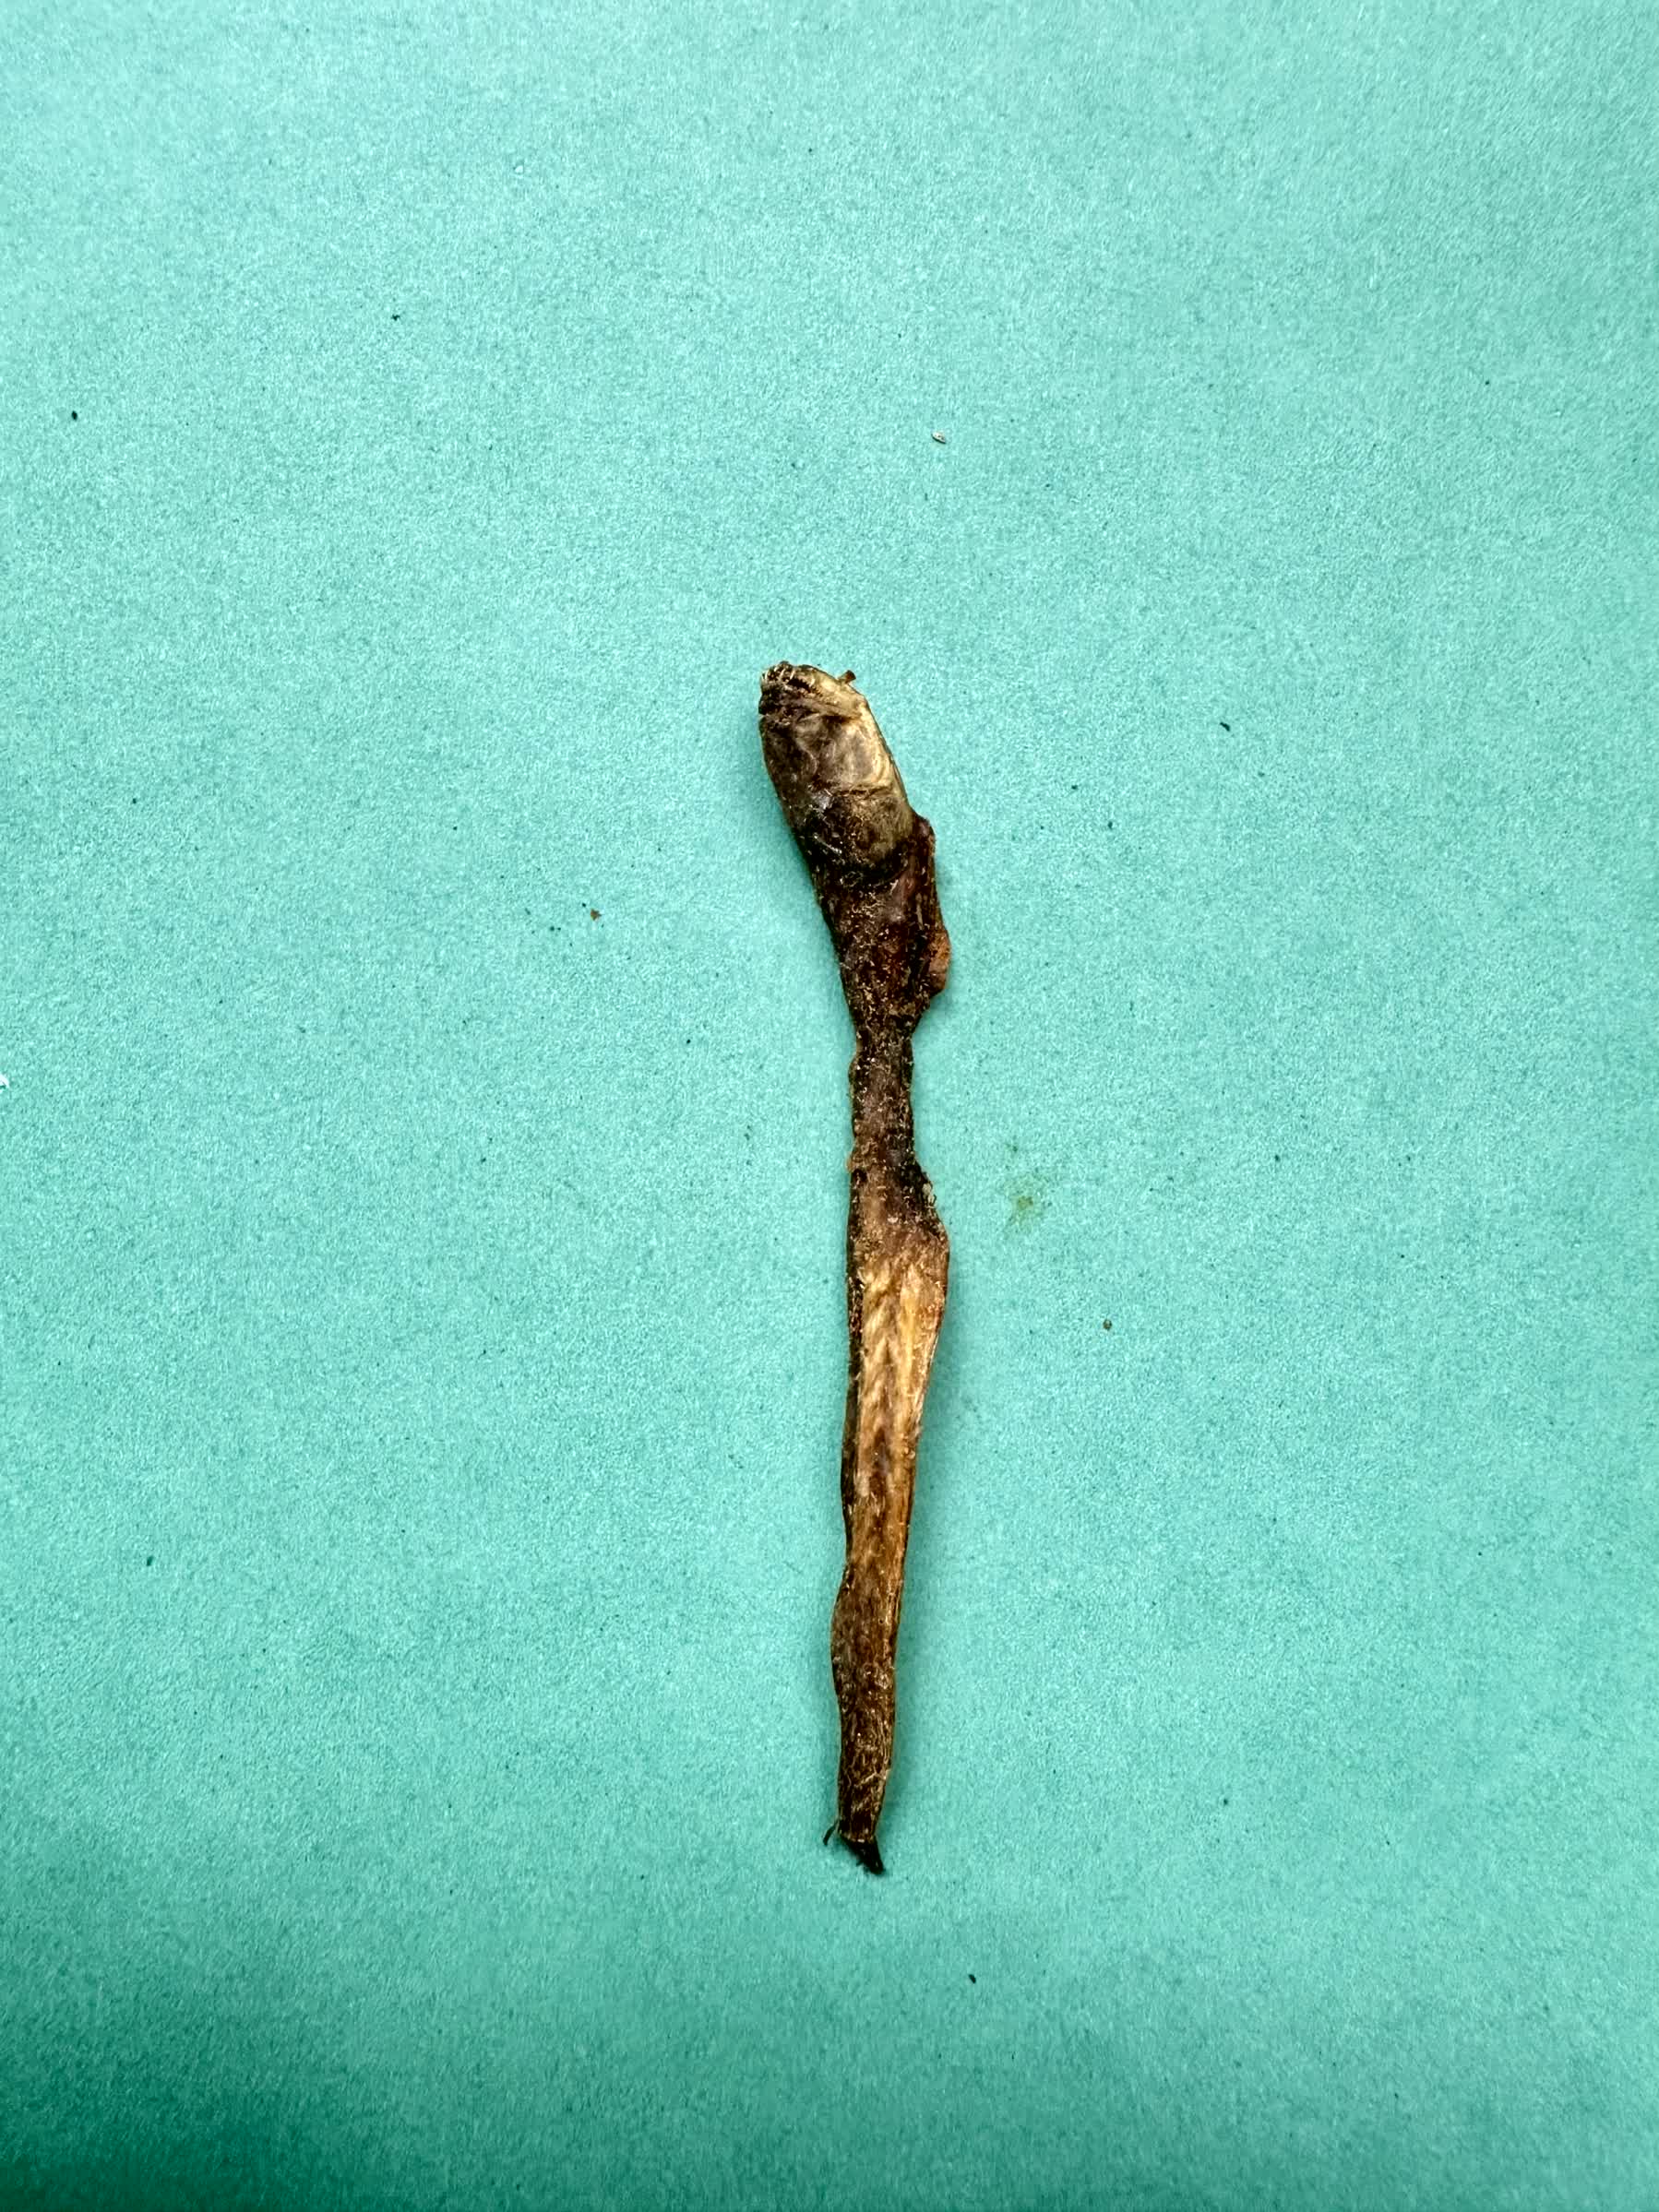
Species: Chewa